Question: Please indicate a possible affordance area of baseball bat that can be used for swinging
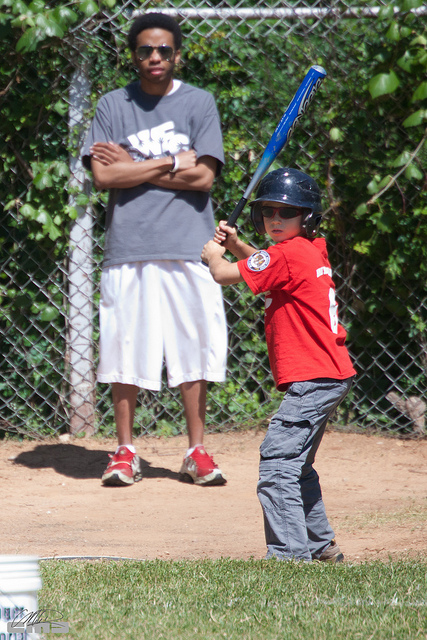
Answer: [196.245, 162.826, 265.773, 271.15]